Battle of Boulogne

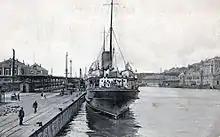

An hour after dawn, Fort de la Crèche near Wimereux, north of Boulogne, was captured by German troops. The possibility of reinforcement from Calais was thwarted by the appearance of German armour at the northern perimeter. Fox-Pitt realised that he would have to defend the port with only the two Guards battalions and the assorted French and British troops already there. The AMPC was hastily combed for men with military experience and armed with rifles taken from the others. The 800 men of the AMPC force were rushed into the gap between the two Guards battalions and another 150 were sent to reinforce the Welsh Guards. The anti-aircraft gunners guarding the southern roads destroyed two German tanks with their 3.7-inch anti-aircraft guns and then retired.